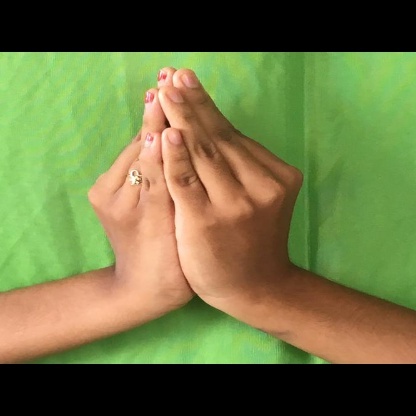
Mudra: Kapotham